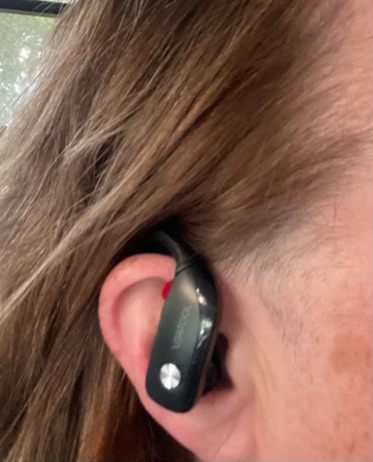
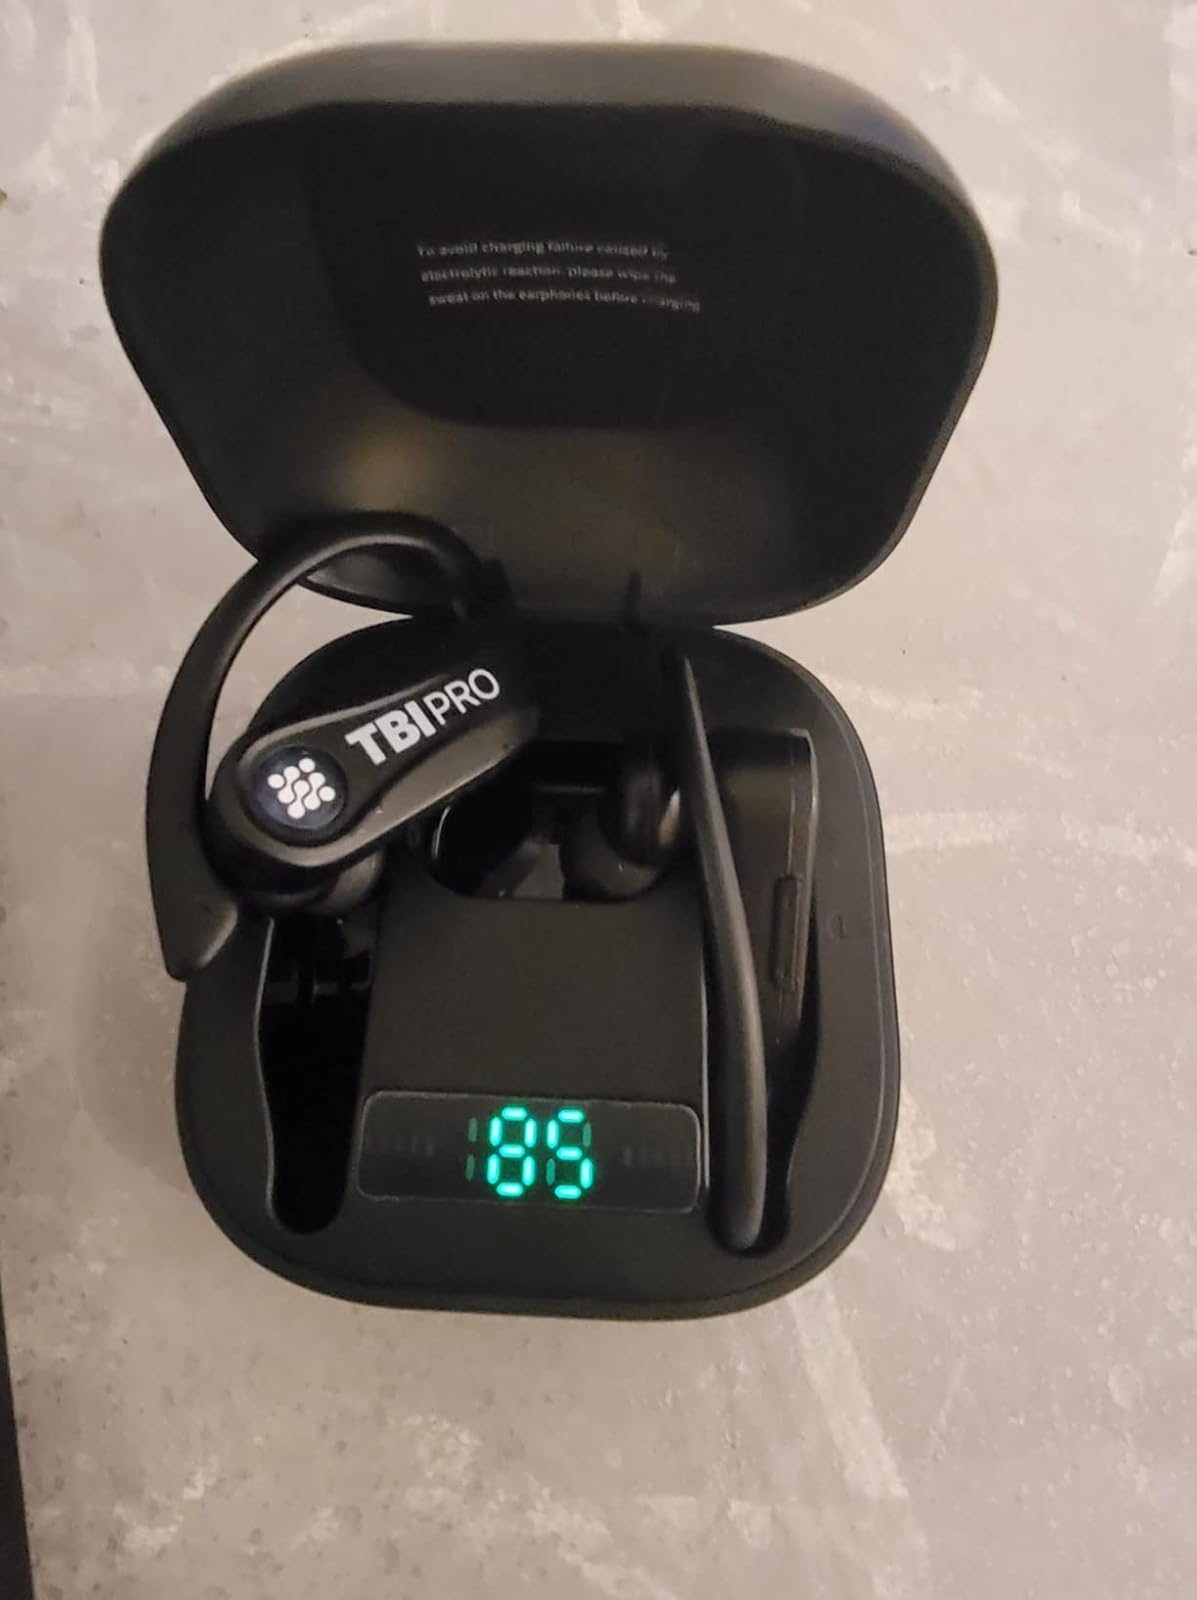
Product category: earbuds
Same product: no